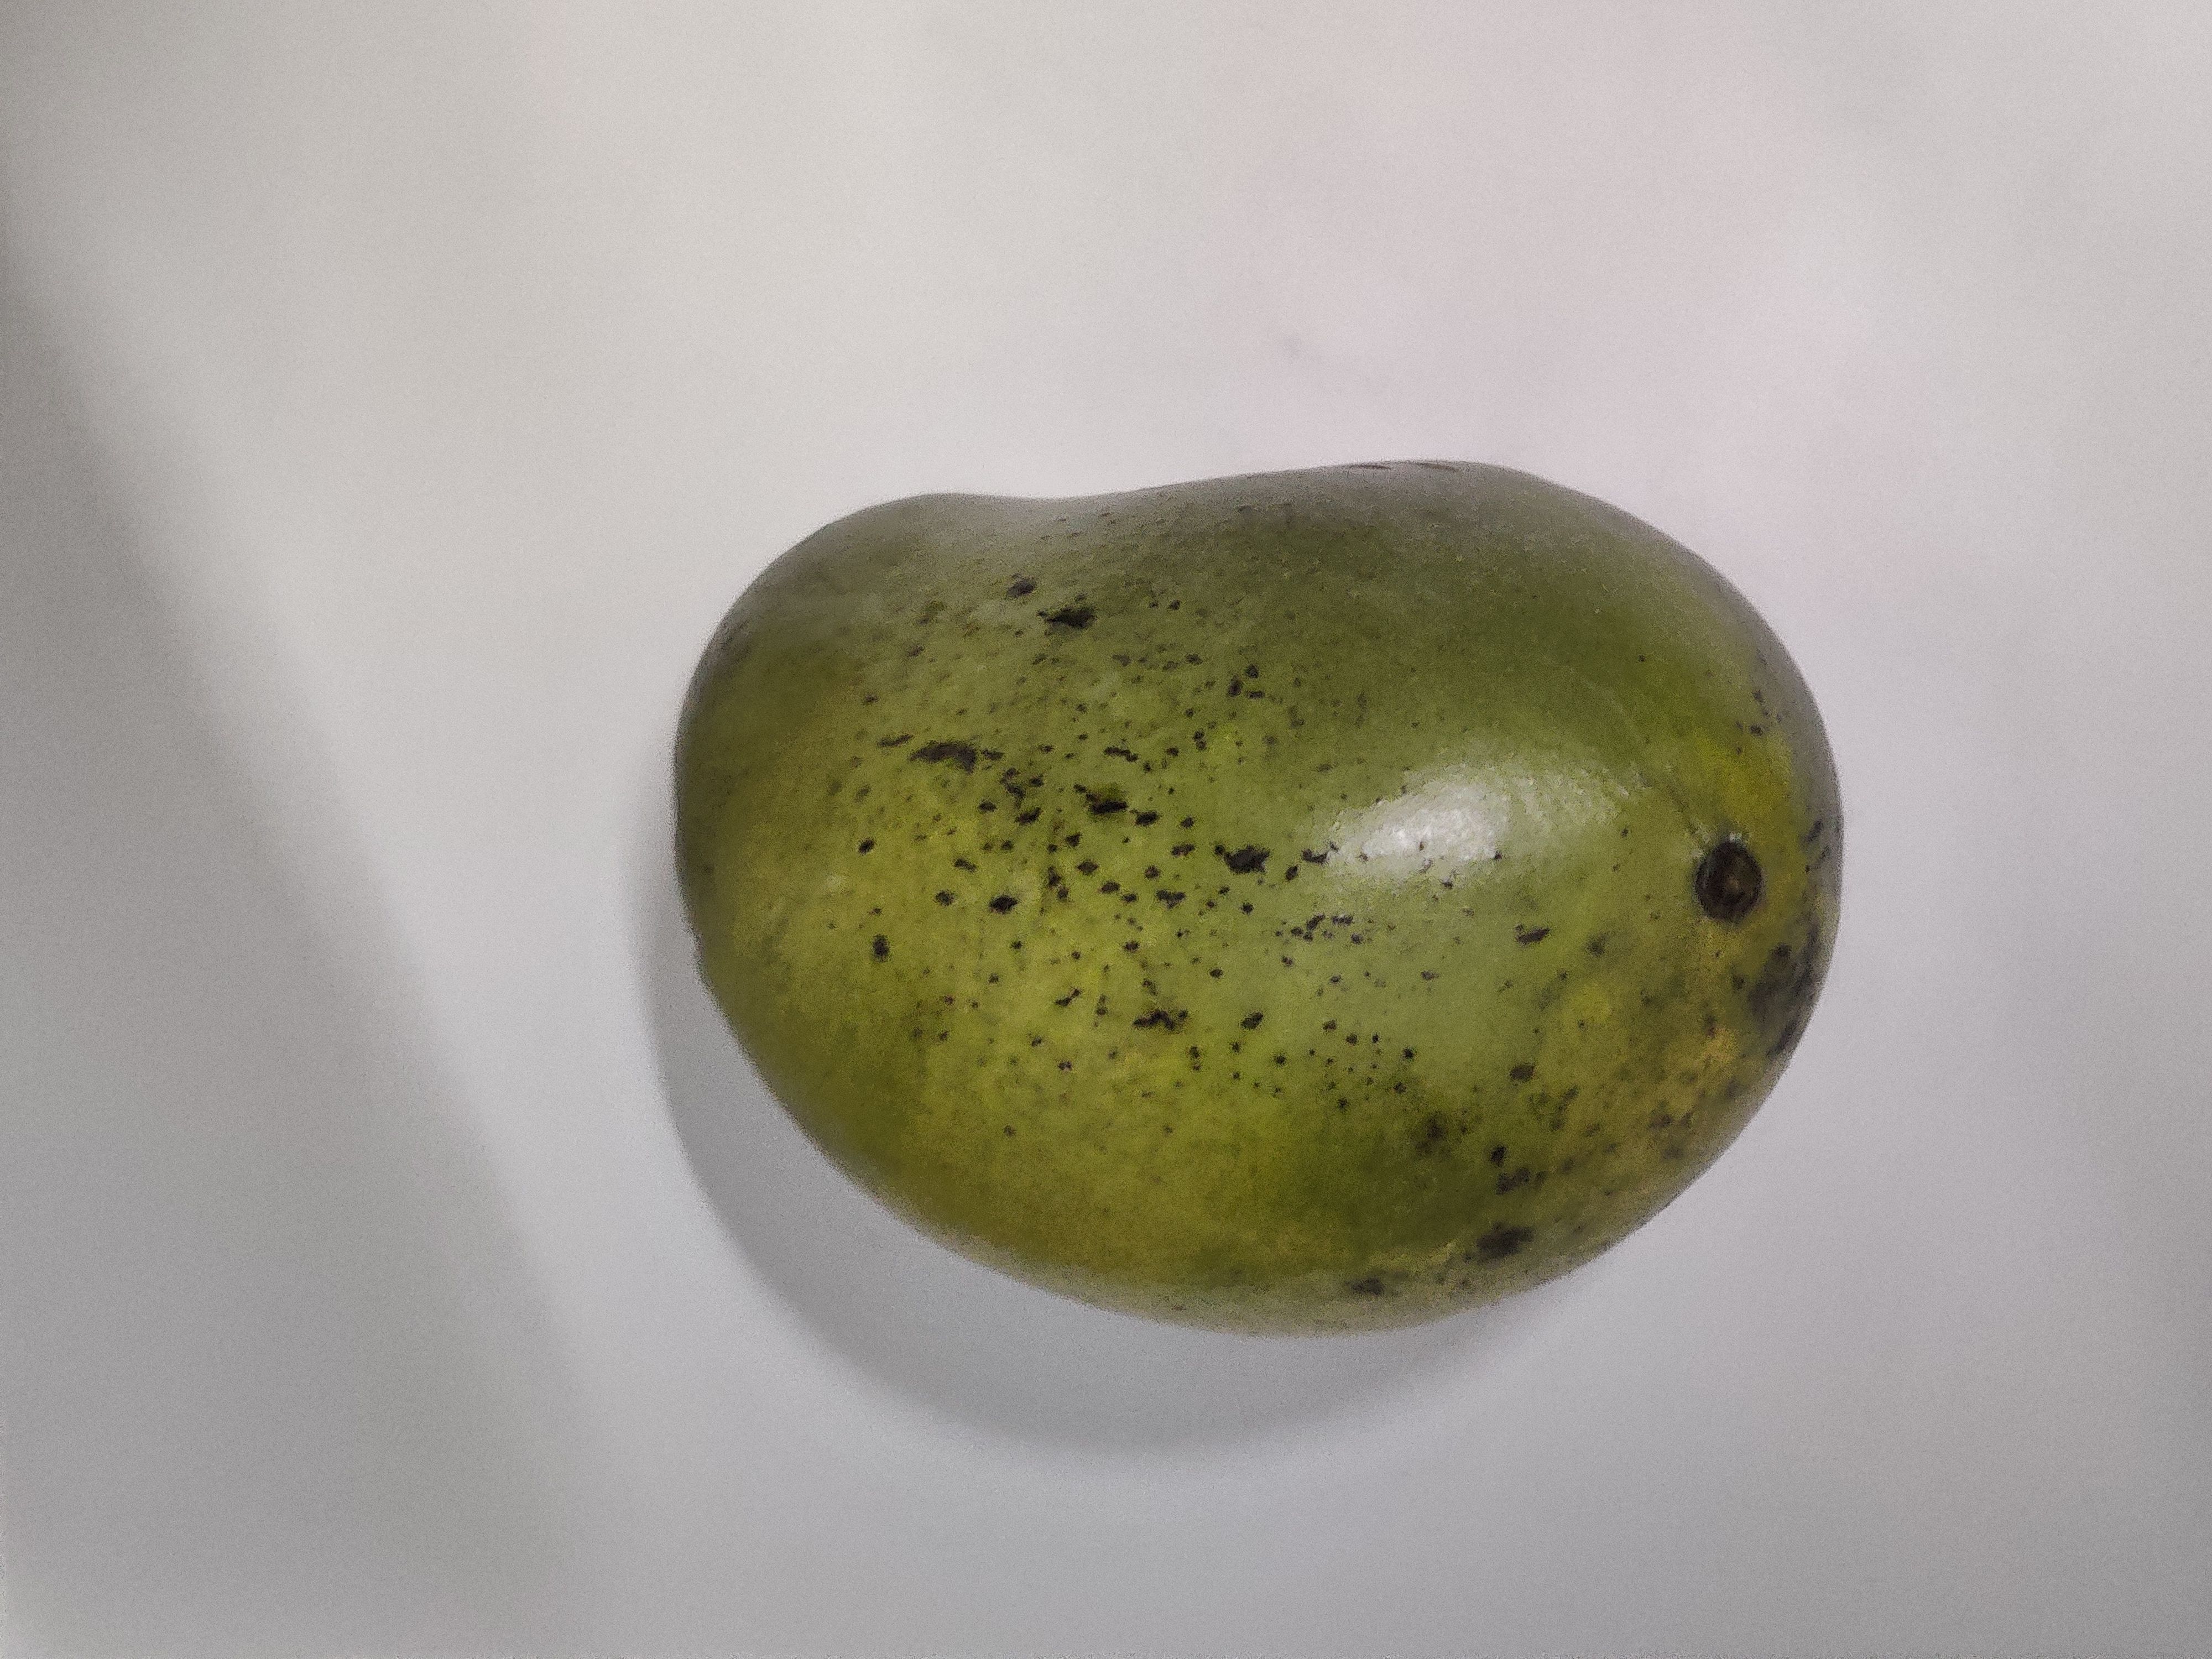
Fruit: mango
Grade: 1st-grade